Basal metabolic rate

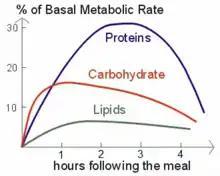
"Postprandial thermogenesis" increases in basal metabolic rate occur at different degrees depending on consumed food composition.

About 70% of a human's total energy expenditure is due to the basal life processes taking place in the organs of the body (see table). About 20% of one's energy expenditure comes from physical activity and another 10% from thermogenesis, or digestion of food ("postprandial thermogenesis"). All of these processes require an intake of oxygen along with coenzymes to provide energy for survival (usually from macronutrients like carbohydrates, fats, and proteins) and expel carbon dioxide, due to processing by the Krebs cycle.